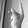
ASL letter: K